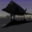
Label: airplane